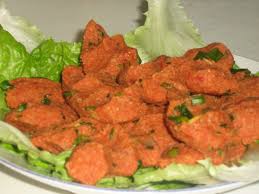
Yemek: cig_kofte